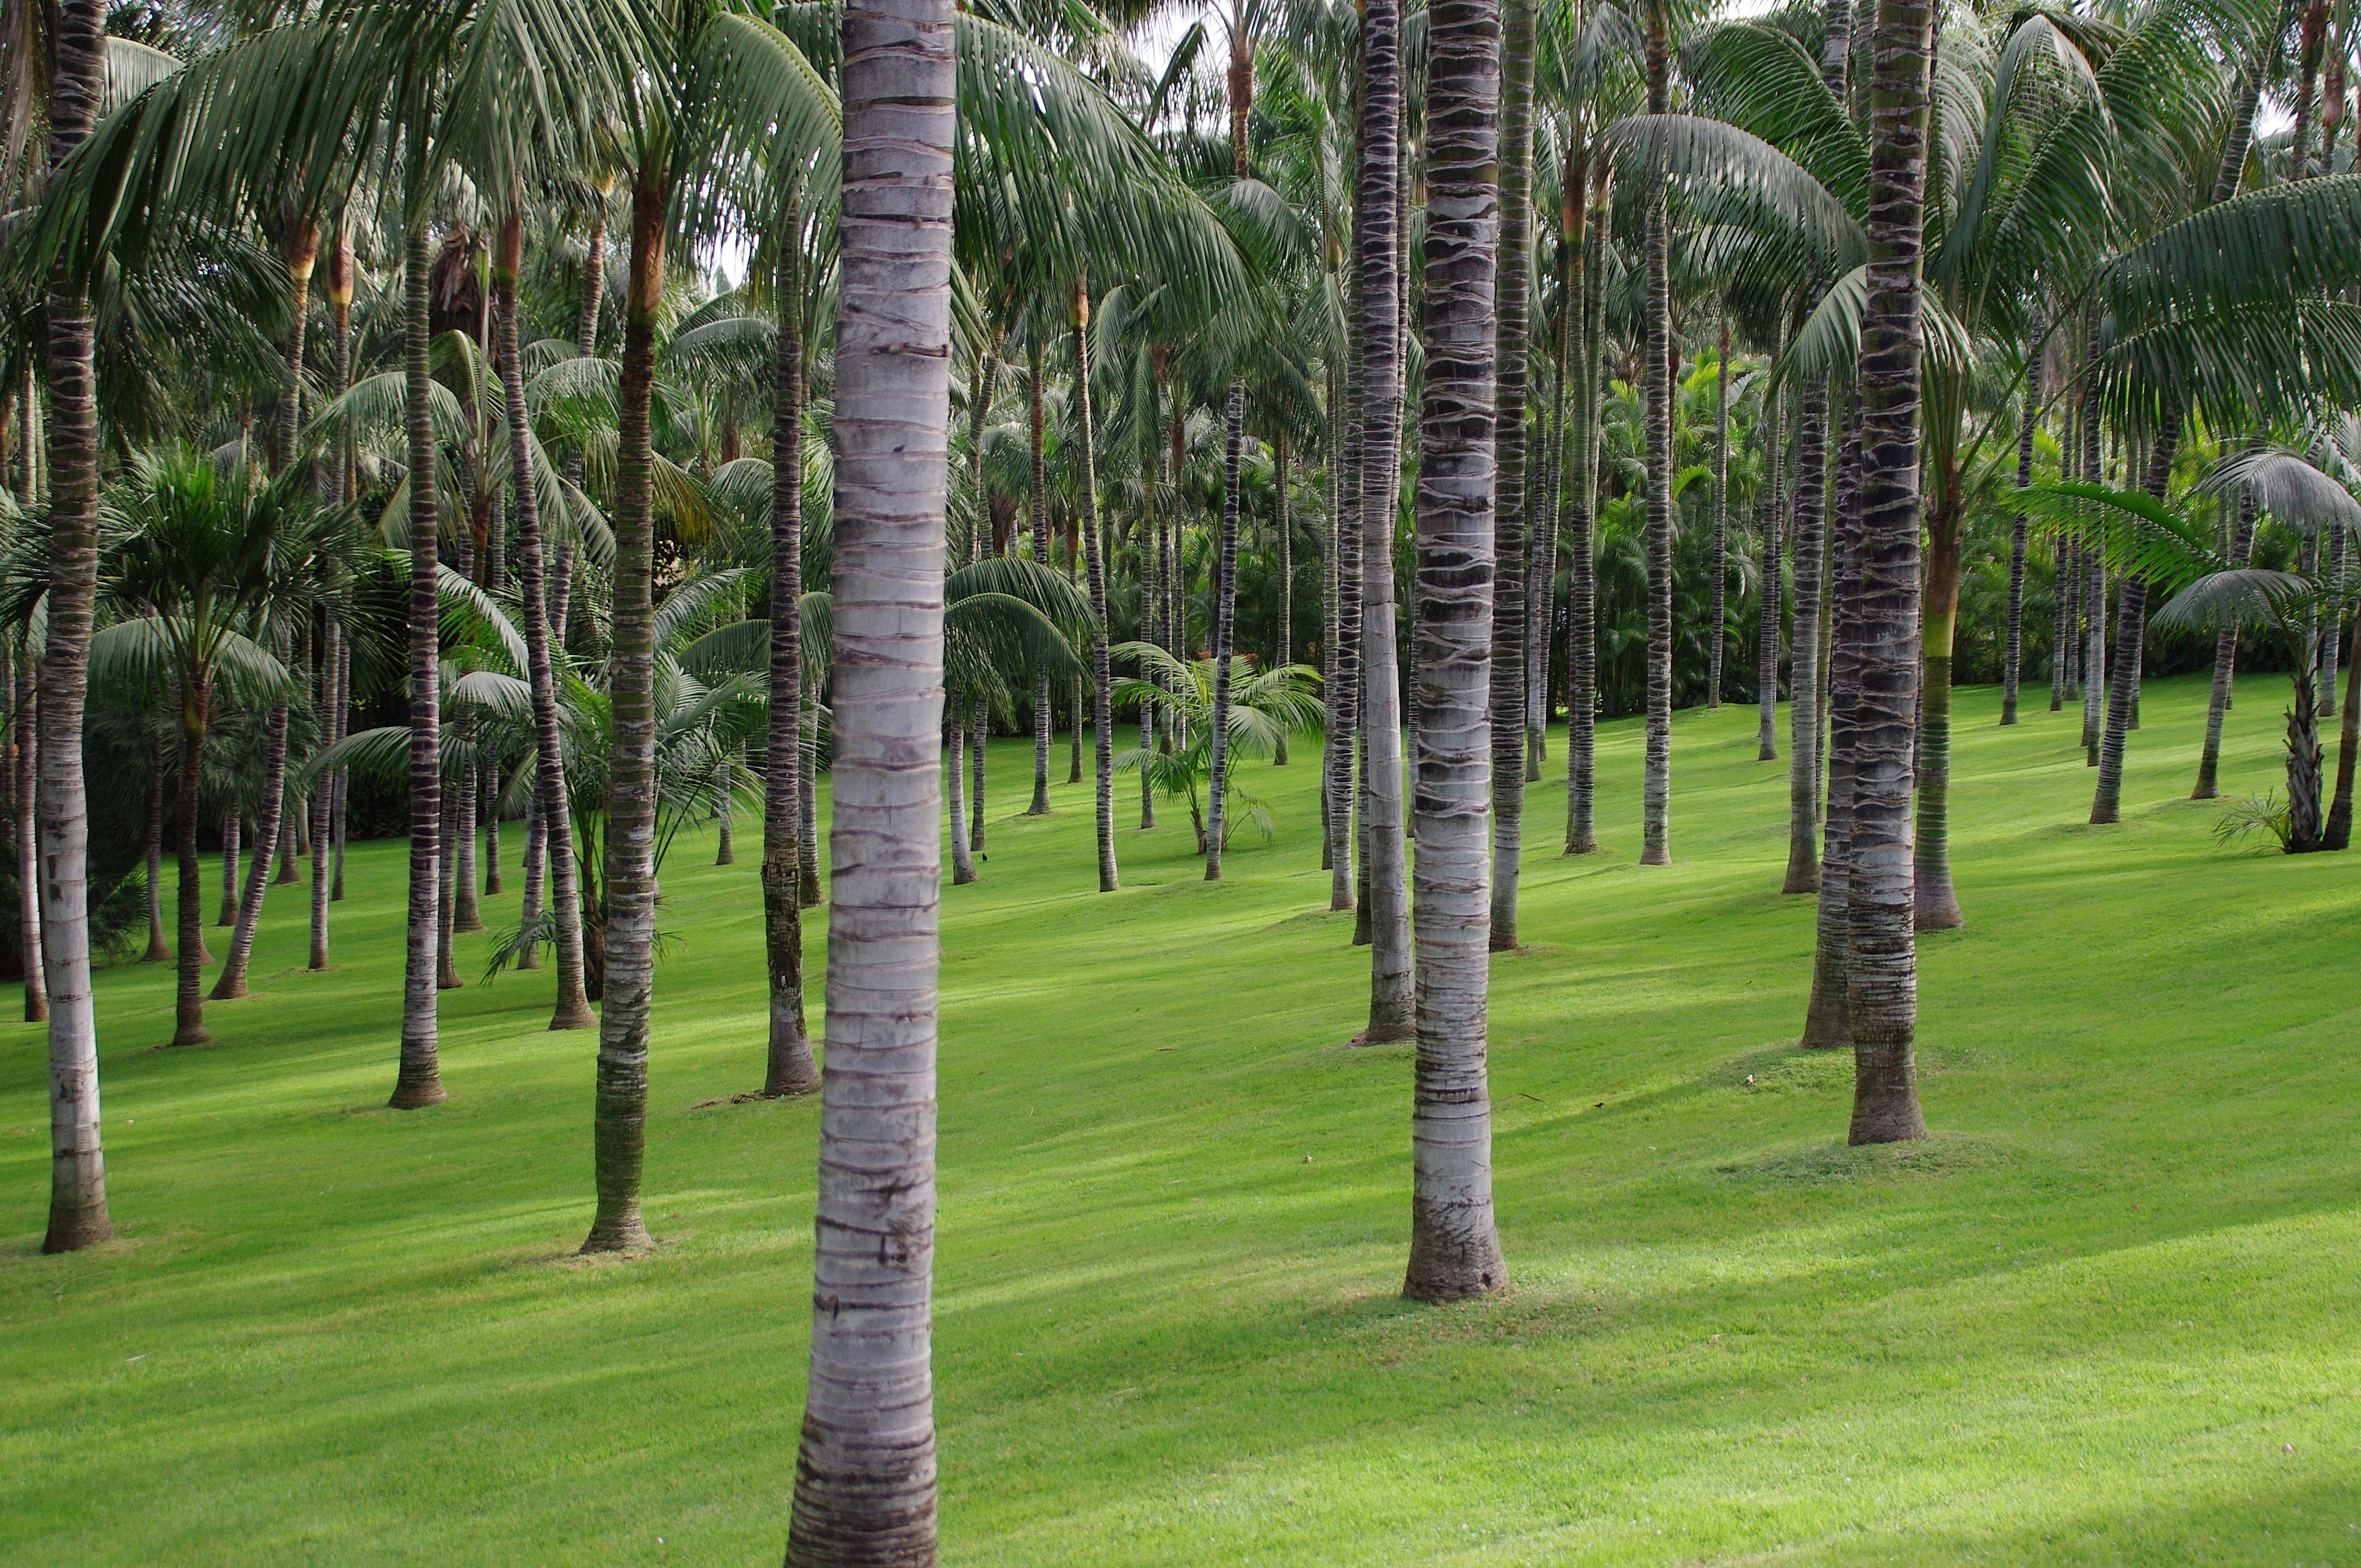
tree, grass, light, structure, plant, lawn, atmosphere, green, color, botany, background, plantation, grove, mood, palm trees, tropics, flowering plant, woody plant, land plant, arecales, palm family, tropscher forest